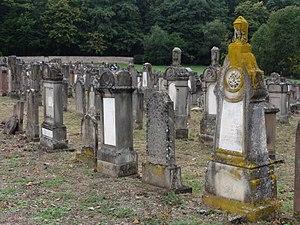
Le cimetière juif de Rosenwiller est une nécropole située route de Grendelbruch à Rosenwiller, dans le département français du Bas-Rhin.